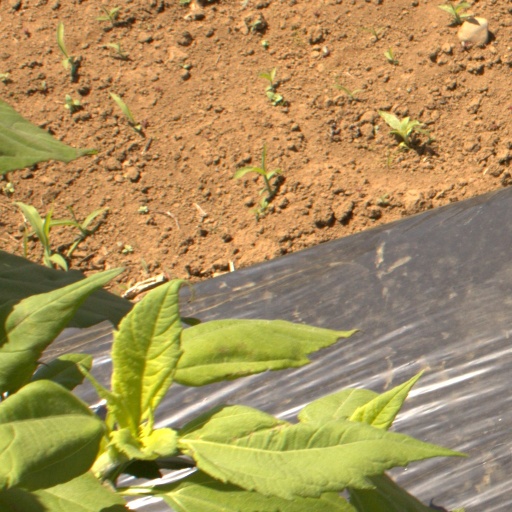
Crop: Jerusalem artichoke